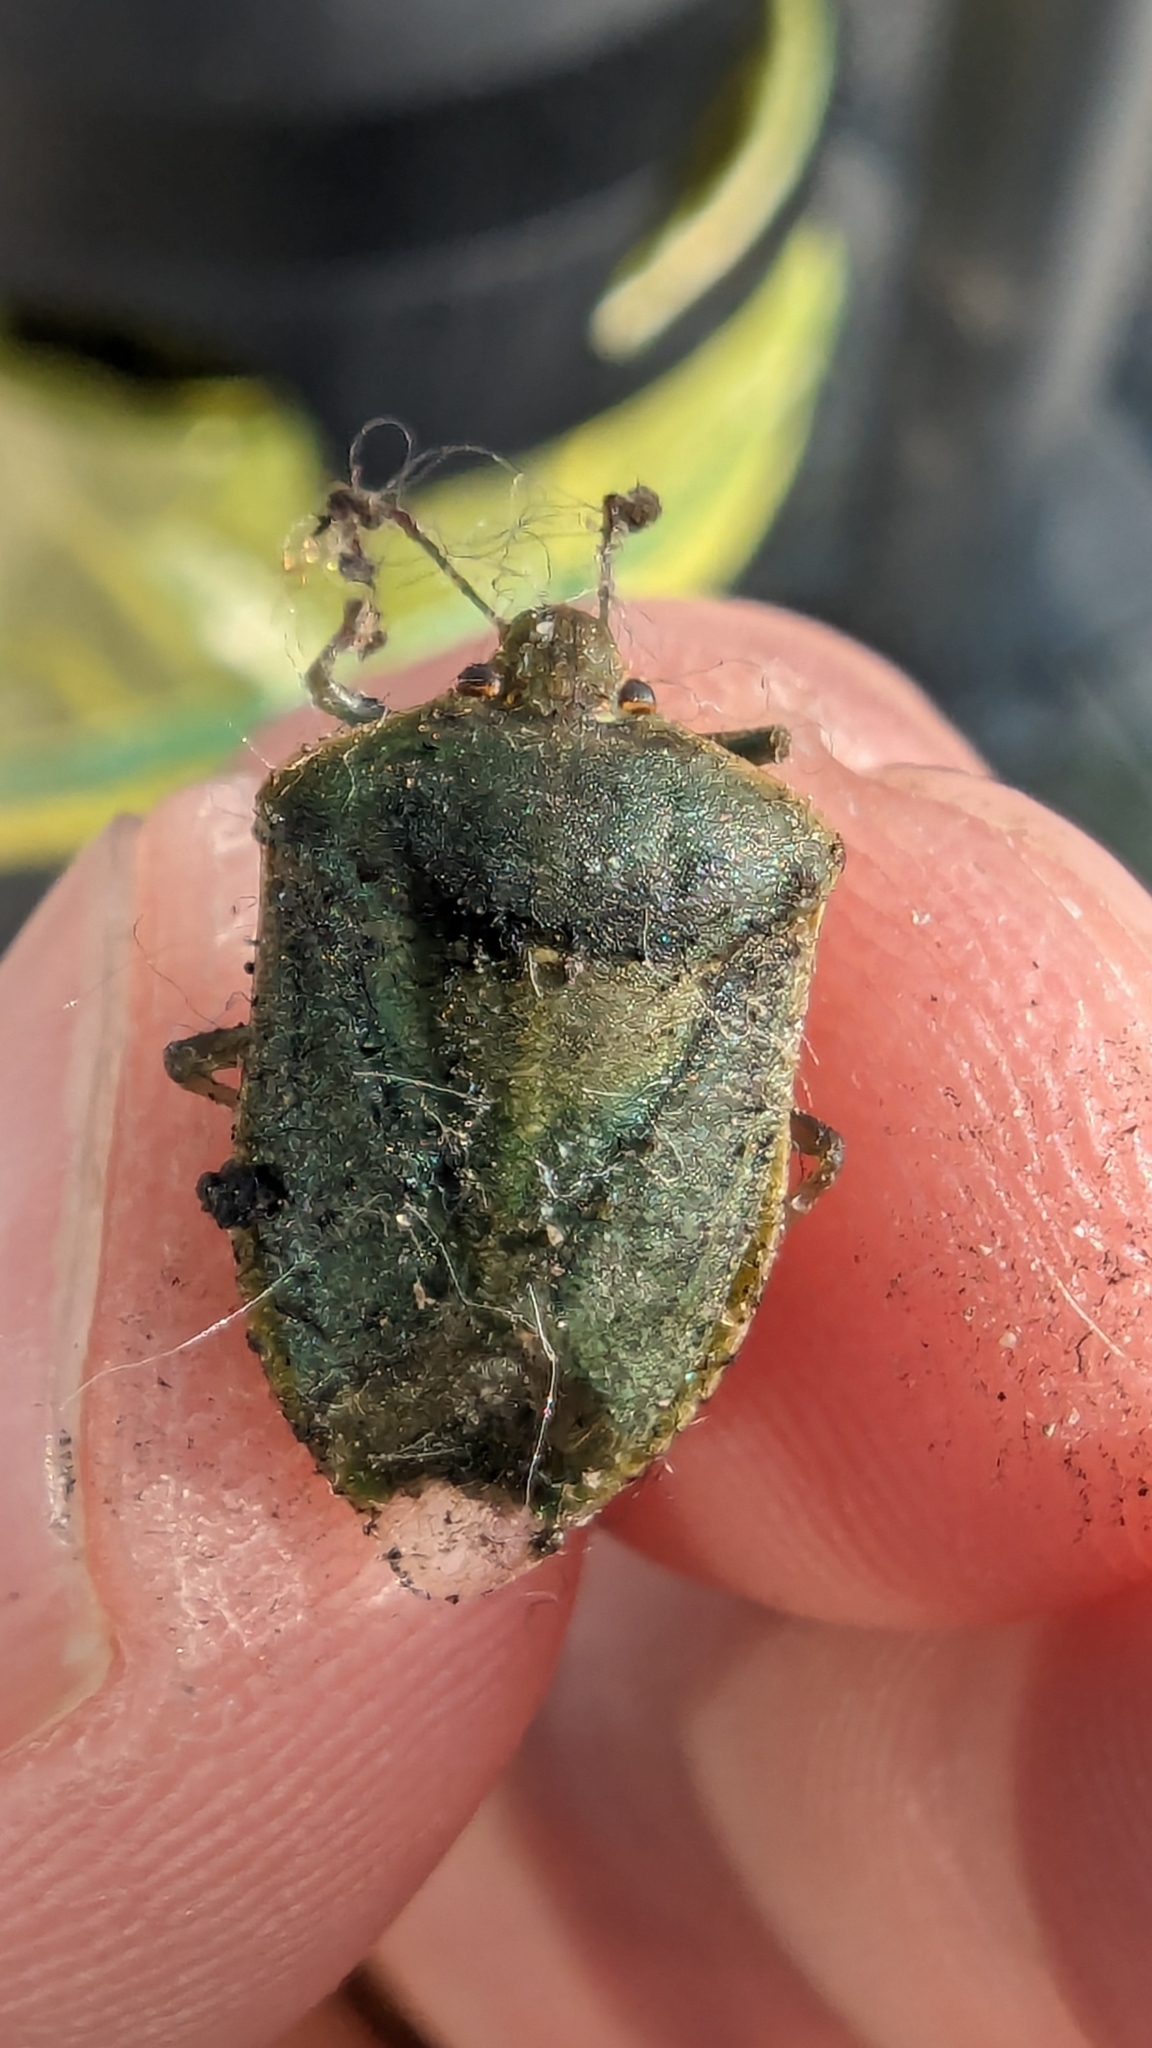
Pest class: stink_bug